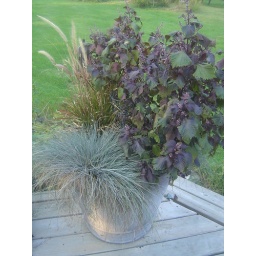
Blue fescue, purple fountain grass & purple basil in pot